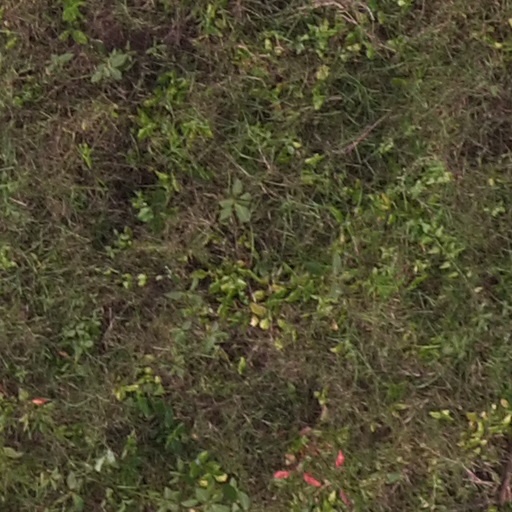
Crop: maize; corn